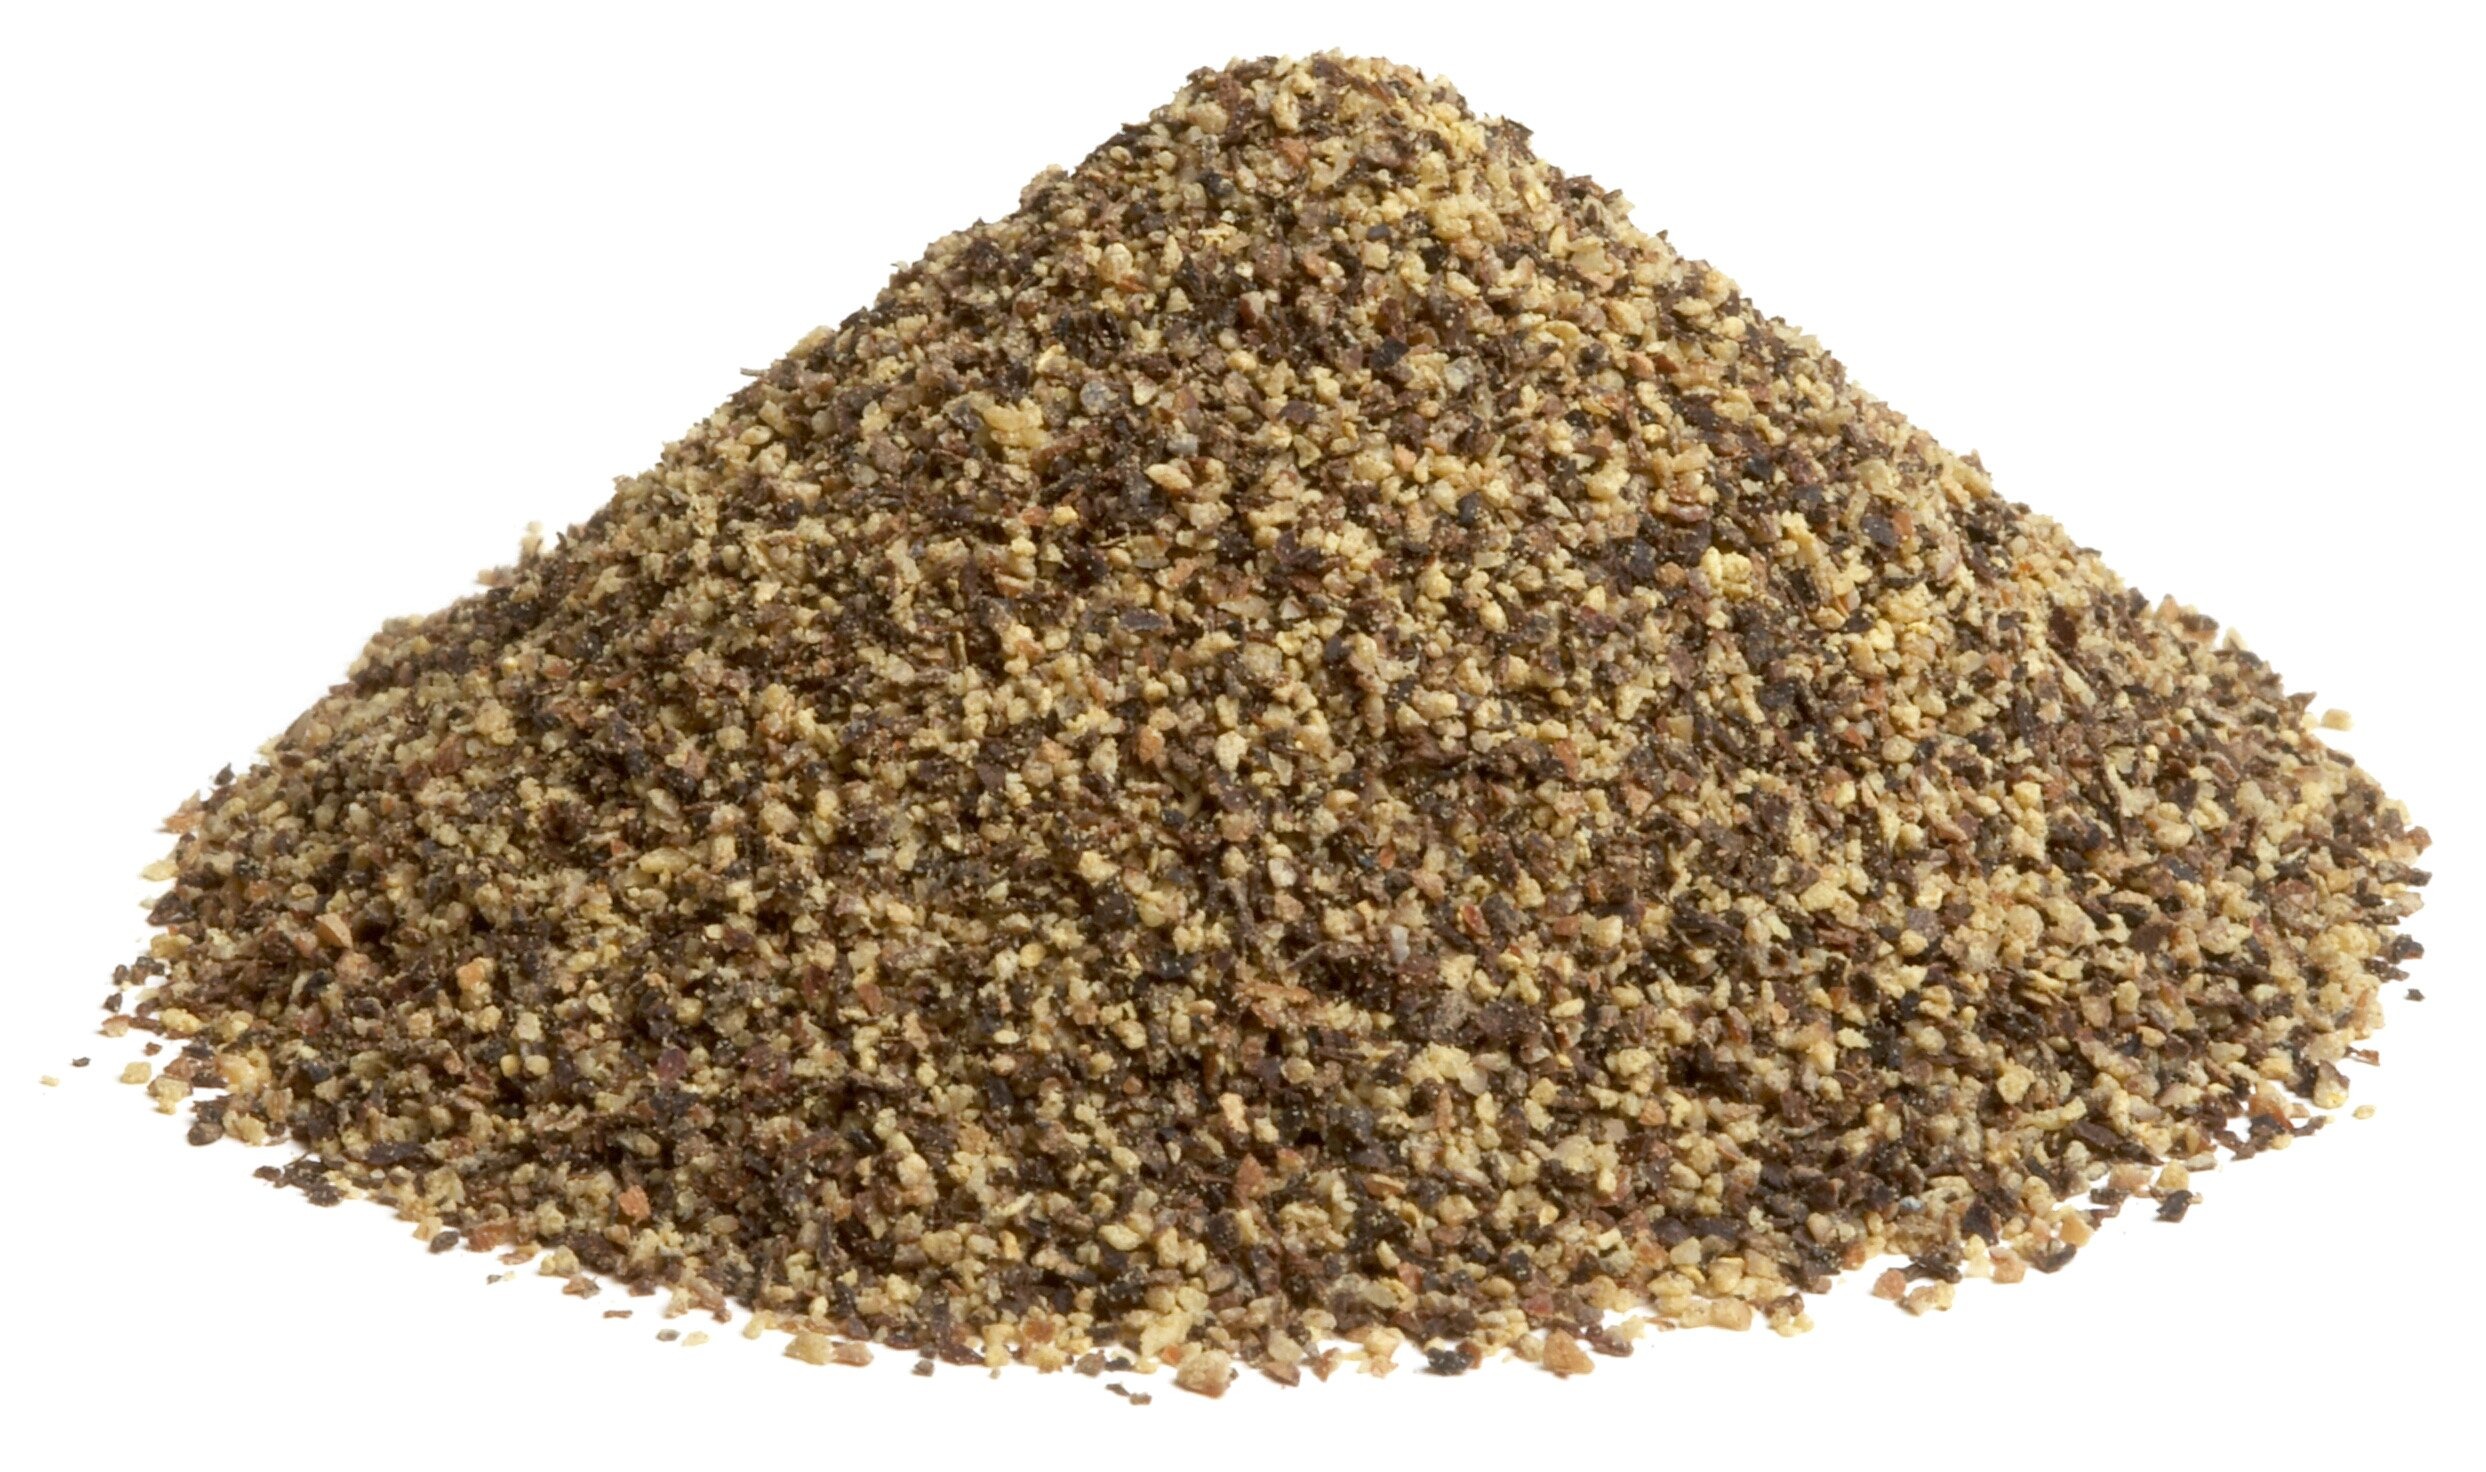
Item Name: Durkee Pepper Black Shaker Grind, 16-Ounce Container
Value: nan
Unit: None

Price: 49.66